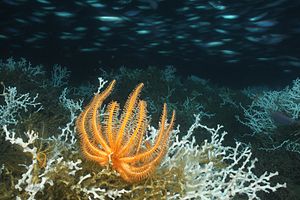
Koralrev / Dybhavs koralrev
Dybhavs koralrevet 'Viosca Knoll 826' i Den Mexicanske Golf ligger på ca. 450 m vand. Her dominerer Øjekorallen også. Det er en stime af dybhavsfisk (Beryx) man ser over koralrevet og en orange dybhavs-søstjerne (Brisingida) i forgrunden.
Koralrev er undersøiske strukturer dannet af kalciumkarbonat udskilt af koraller. Koraller er kolonier af bittesmå levende dyr, som findes i havvand, der indeholder næringsstoffer. Koralrevene i verden indeholder mere end 25 procent af alle de kendte arter i havene. De er et af de mest komplekse økosystemer på planeten og er hjem for mere end 4.000 forskellige typer fisk, 700 forskellige type koraller og tusindvis af andre planter og dyr.